S.D.I. (video game)

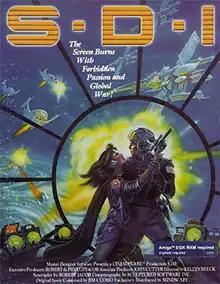

S.D.I. is a 1986 action-adventure game developed and published by Cinemaware. The game is set in a fictional version of the year 2017, but in a scenario where the Cold War did not end in 1991. In this timeline, both sides have somehow managed to construct space-based anti-missile defense systems. Compared with actual historical events, the scenario falls in the category of alternate history.